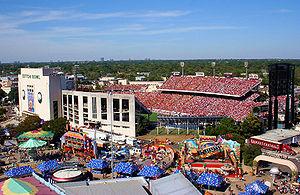
L'équipe d'Arabie saoudite de football est la sélection de joueurs de football saoudiens représentant le pays lors des compétitions régionales, continentales et internationales sous l'égide de la fédération d'Arabie saoudite de football.